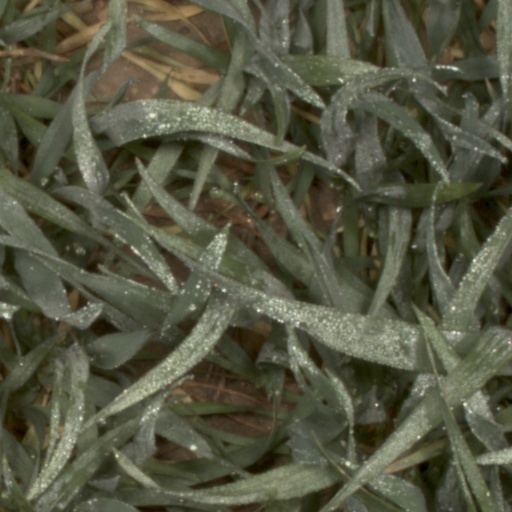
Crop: wheat